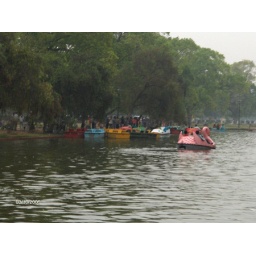
They have swan boats in Delhi too. Only Indian swan boats are fun colors. Boston only has white swan boats.